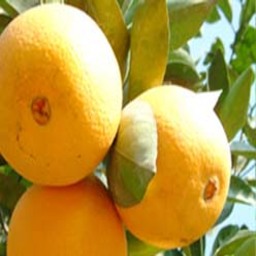
Label: Orange